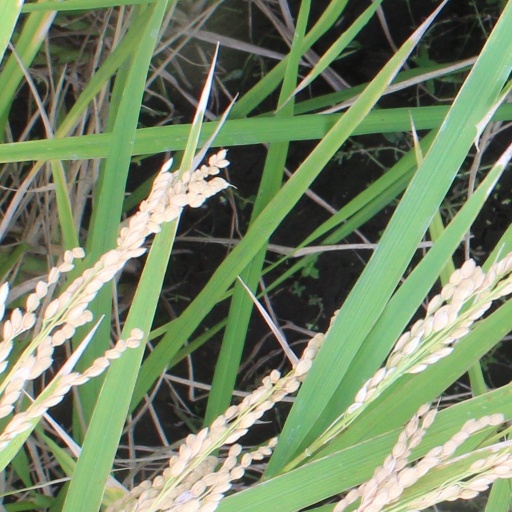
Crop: rice